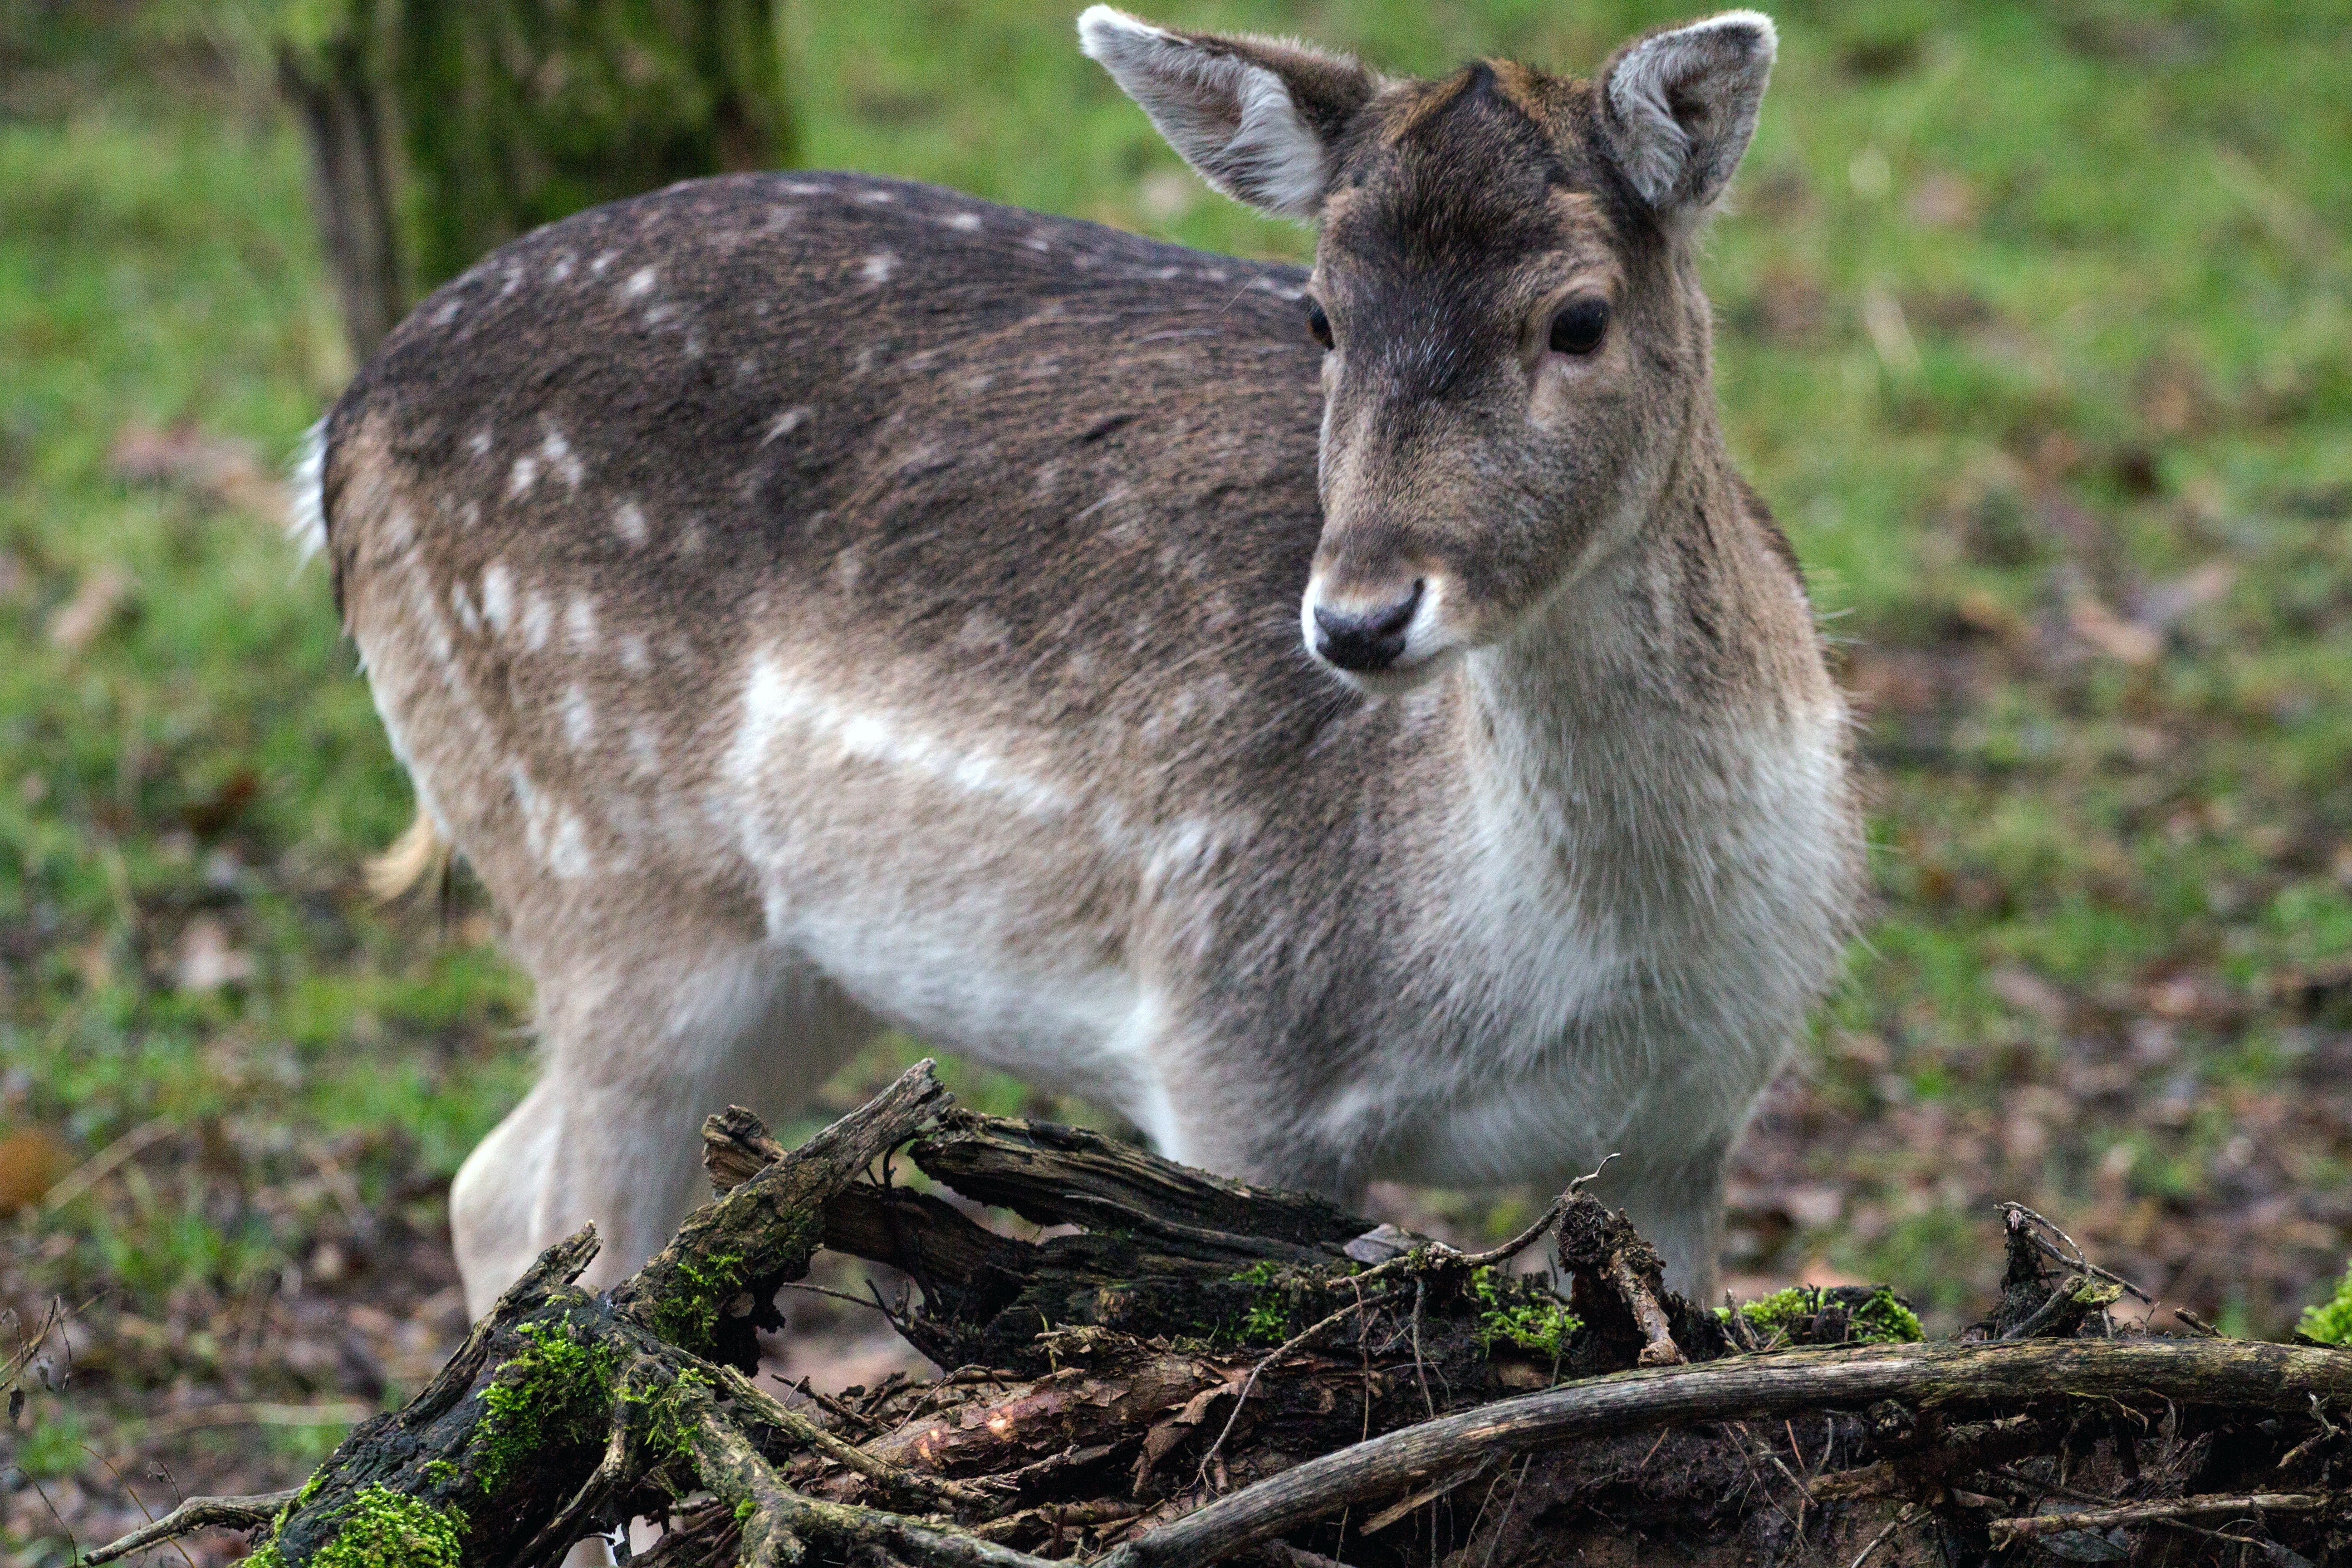
nature, forest, wildlife, deer, mammal, fauna, vertebrate, hirsch, fallow deer, white tailed deer, musk deer